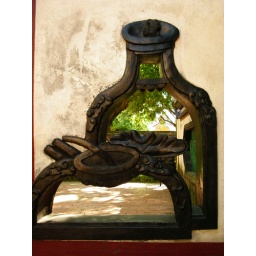
window in tea pot shape